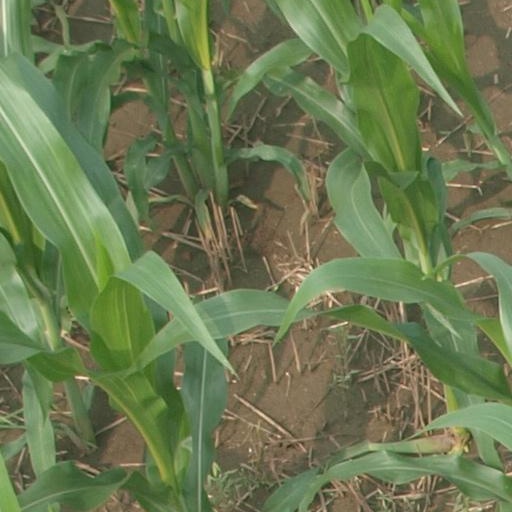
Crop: maize; corn